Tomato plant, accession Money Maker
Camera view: tilt-top (135 deg); turntable rotation: 150 degrees
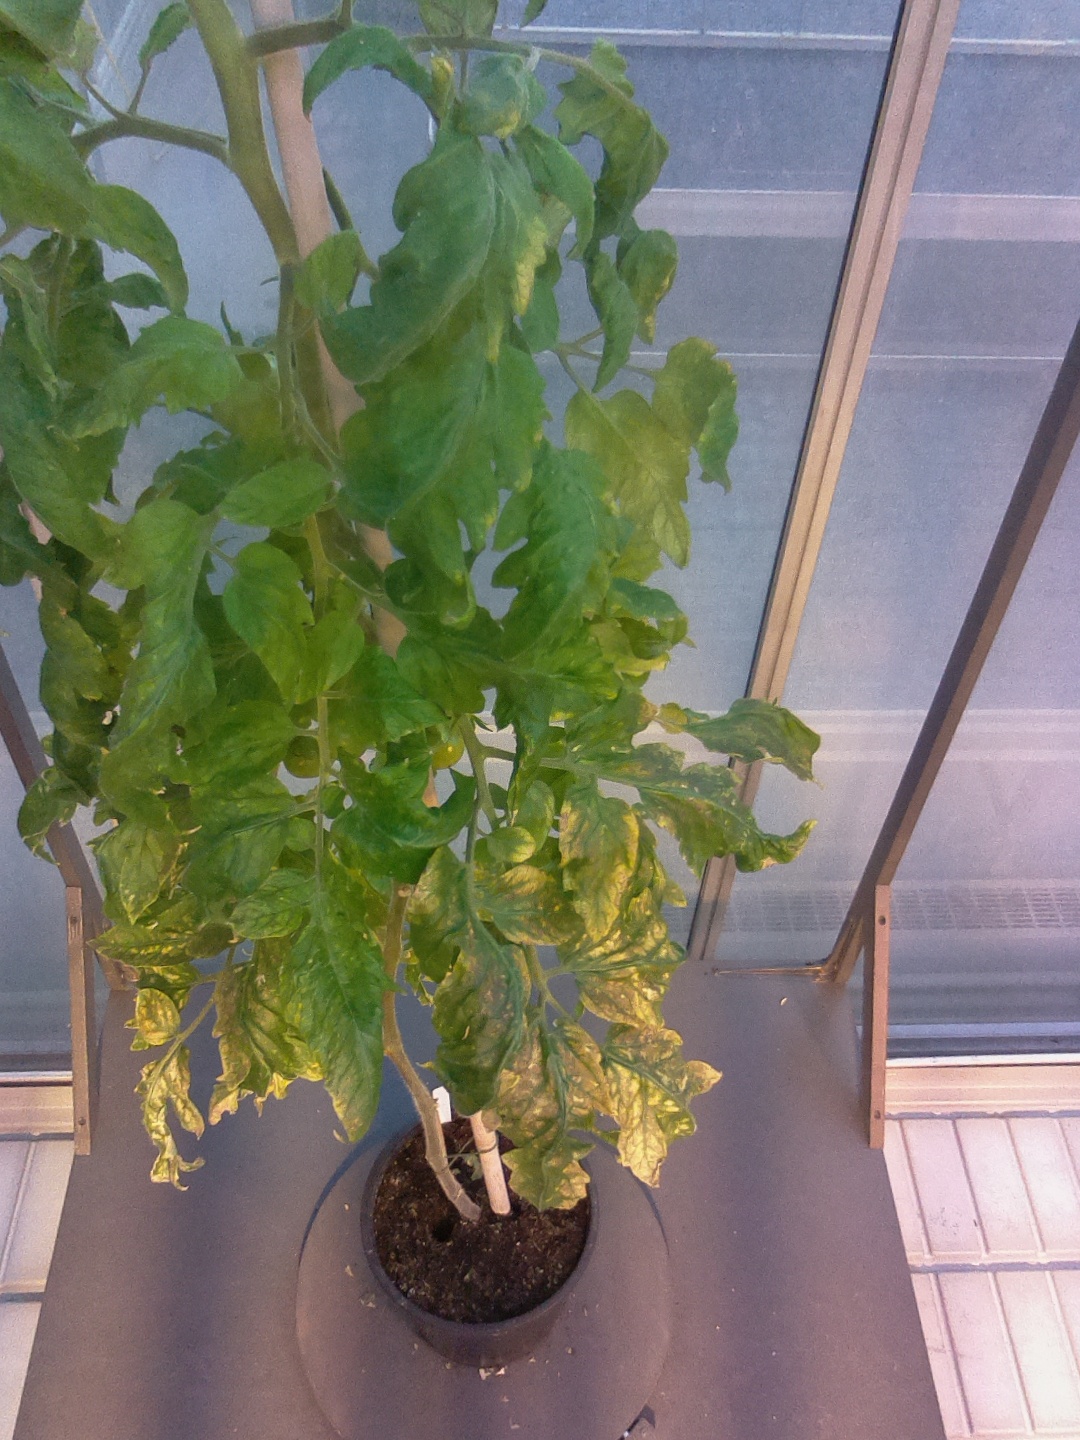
BBCH growth stage 79: 90% -100% of final fruit size